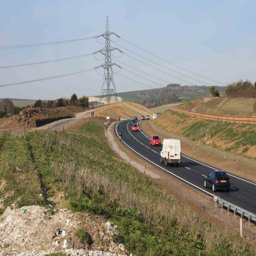
traffic flowing on the new road , taken